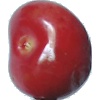
Label: Cherry 2